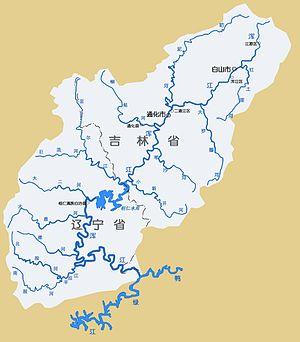
Le Hunjiang est le plus grand affluent du Yalou, le fleuve marquant la frontière entre la Chine et la Corée du Nord. Il prend sa source dans les monts Longgang du district de Jiangyuan à 850 m d'altitude, puis s'écoule vers le sud-ouest et traverse les villes de Baishan et de Tonghua dans le Jilin. Il passe ensuite dans le Liaoning où il traverse le lac artificiel de Huanren au pied du mont Wunu, le lieu de naissance du royaume de Koguryo et ensuite la ville de Huanren. Son cours devient alors plus méandreux et s'oriente vers le sud, puis l'est, passant près des bourgs de Xiangyang, Budayuan, Xialuhe dans le xian de Kuandian. Il rejoint le Yalou au niveau du village de Hunjiang à 100 m d'altitude.